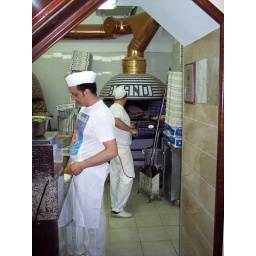
The pizza oven at Brandi's Pizzeria (one of the oldest in the coty) in Naples, Italy. They invented the Margherita pizza here in 1889.